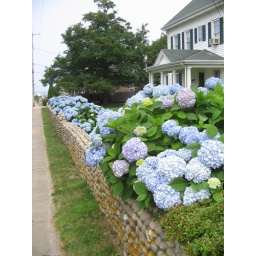
house in watch hill